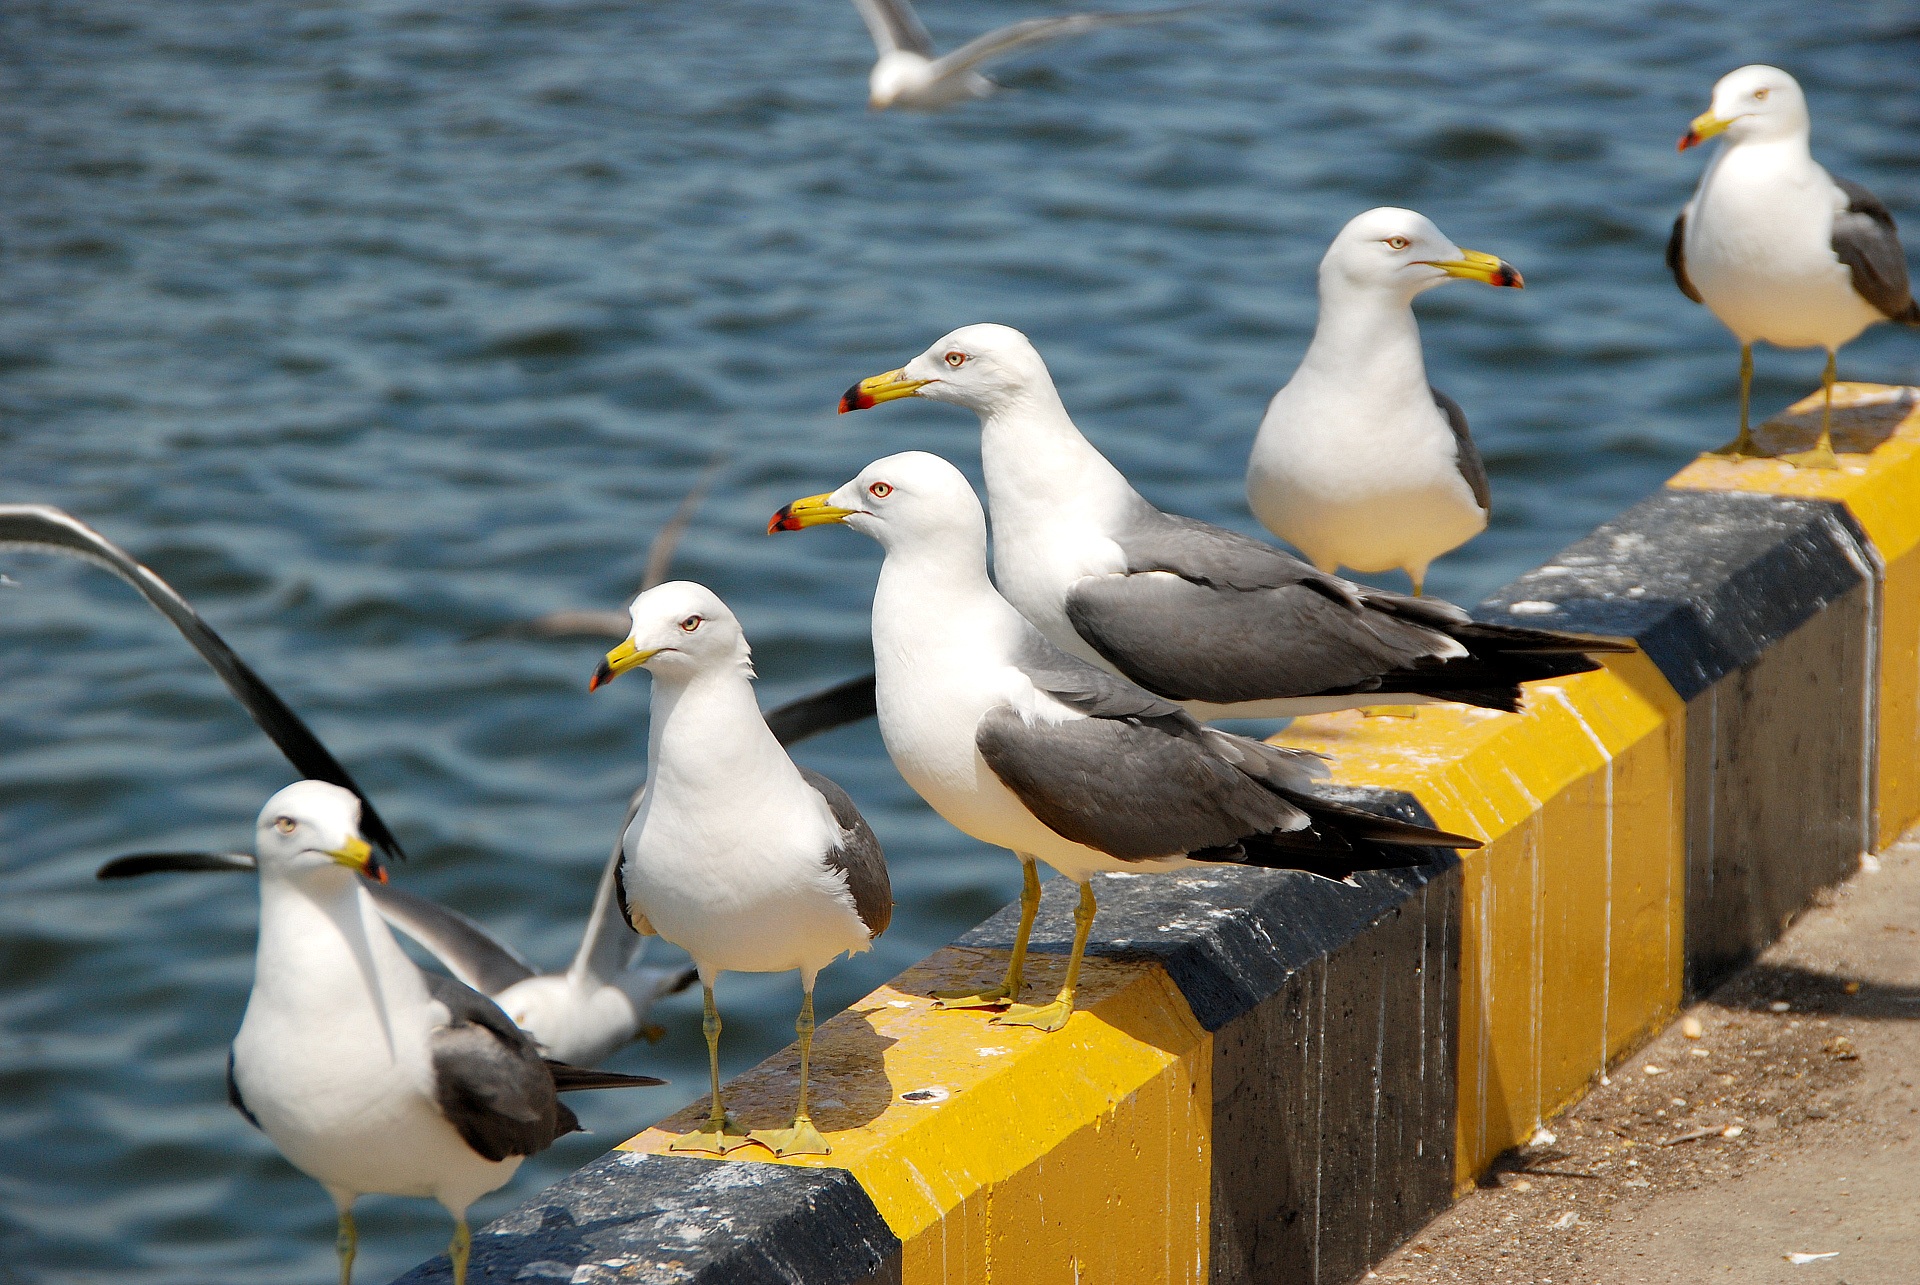
sea, bird, wing, animal, seabird, seagull, wildlife, gull, beak, fauna, birds, vertebrate, new, sea birds, charadriiformes, european herring gull